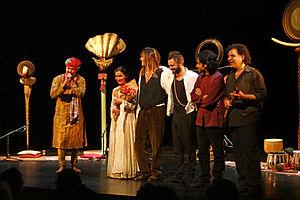
Nicolas Lefebvre né le 22 juin 1982 à Boulogne-Billancourt est un artiste français contemporain.